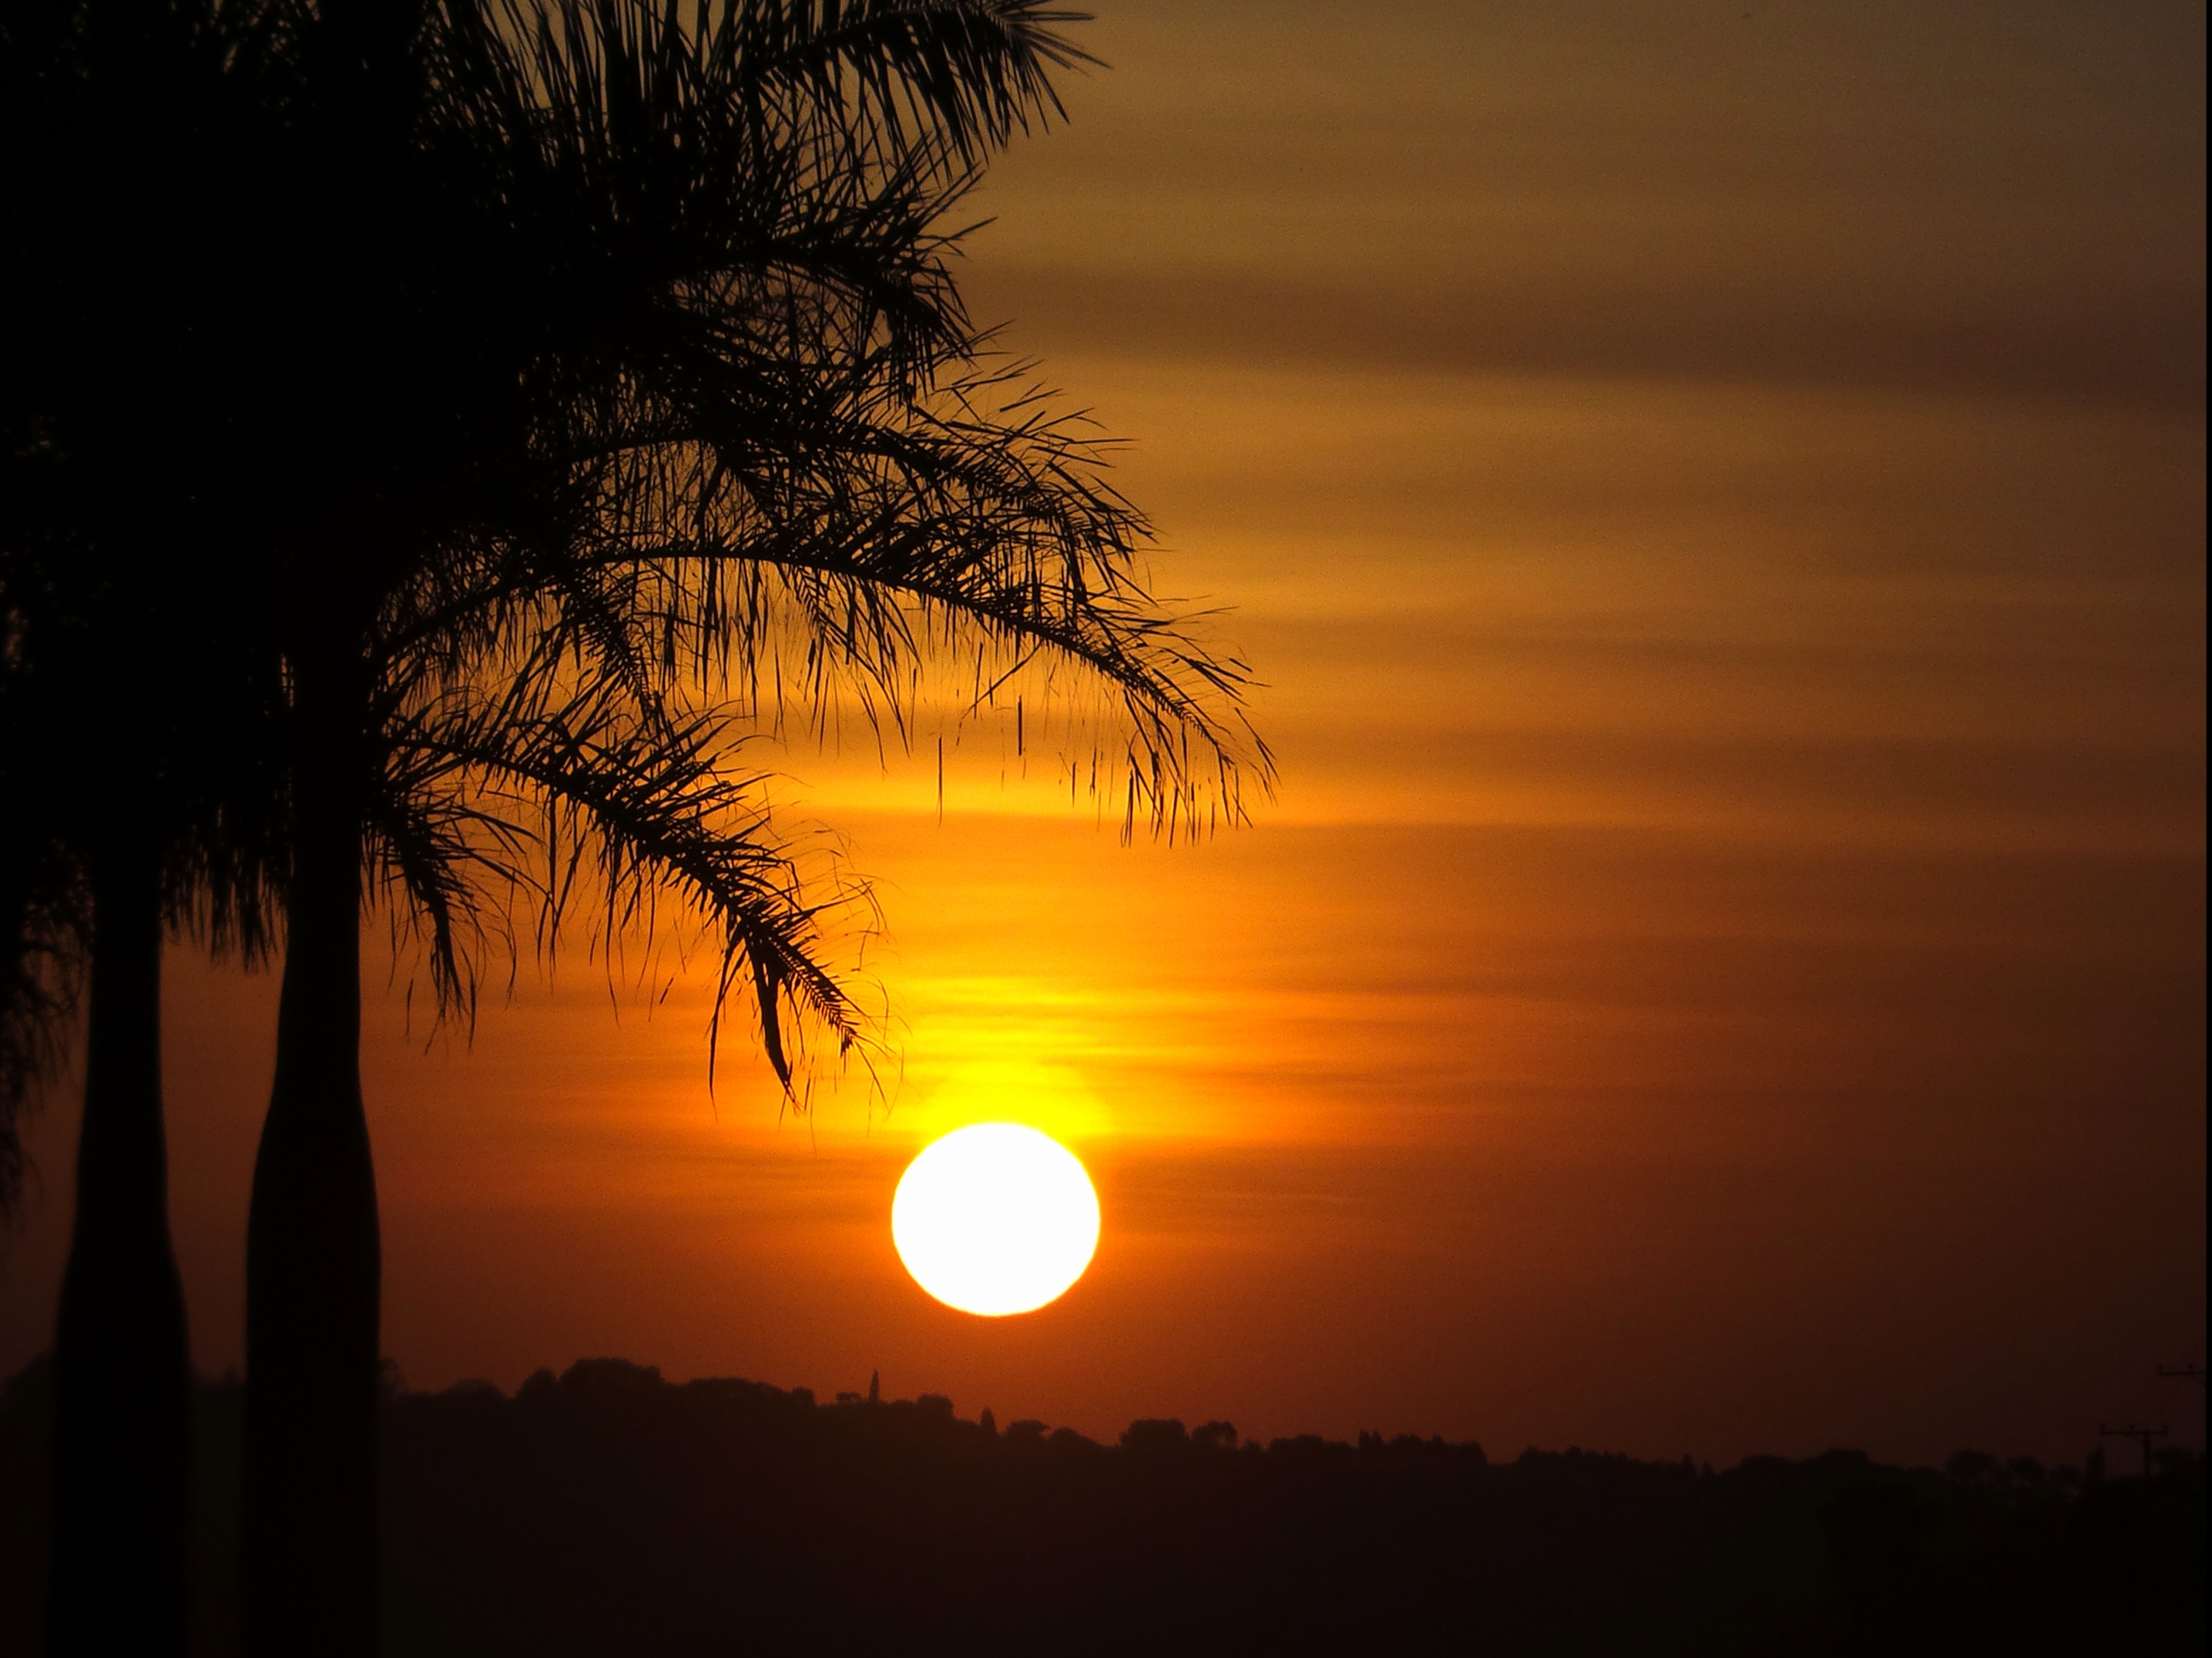
horizon, light, sky, sun, sunrise, sunset, sunlight, morning, dawn, atmosphere, dusk, evening, twilight, sol, eventide, afterglow, coconut tree, astronomical object, finale, atmospheric phenomenon, red sky at morning